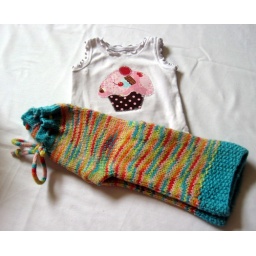
shirt by mesalt water taffy longies